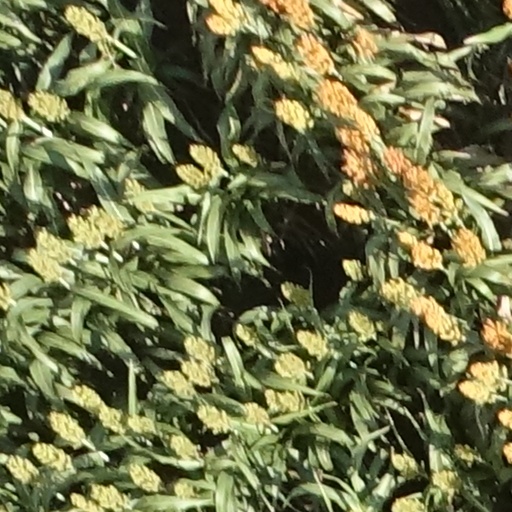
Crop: sorghum